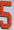
Number: 5